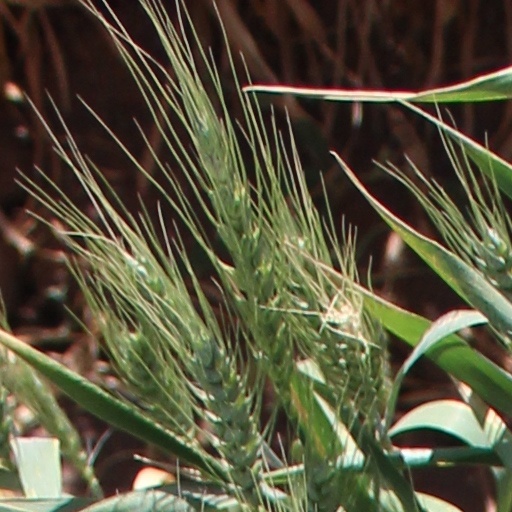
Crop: wheat